Komatsu D575A

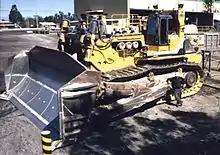
A Komatsu D575 pictured with a man leaning against the push arm.

The Komatsu D575A is a tractor crawler produced in a 'SR' or Super Ripper bulldozer/ripper configuration, or as a dedicated bulldozer in the form of the 'SD' or Super Dozer. Both models can move of material per pass using the standard blade. The D575A-3 SD Super Dozer can move of material per pass if equipped with an optional blade. The D575A-3 can dig to a maximum depth of using its single-shank ripper.